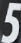
Number: 5